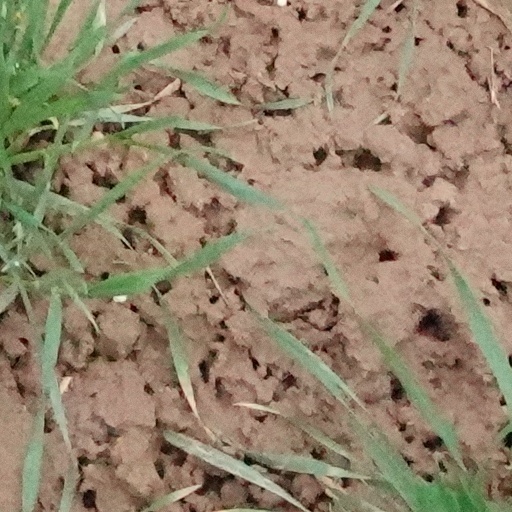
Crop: wheat